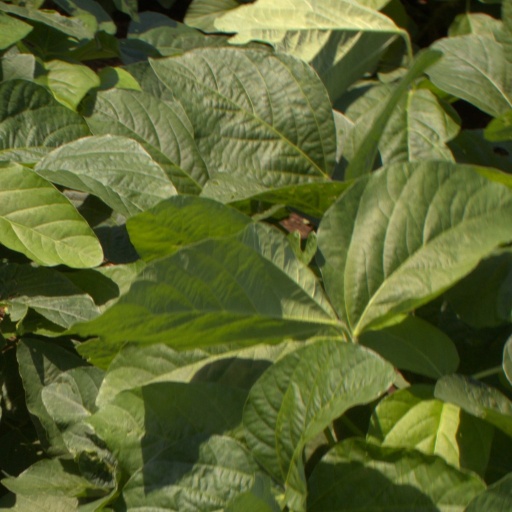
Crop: soybean